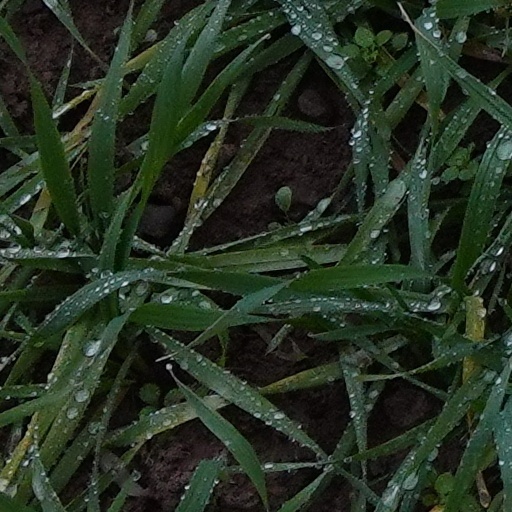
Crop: wheat